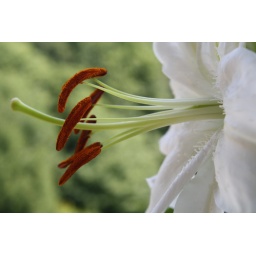
cellophane flowers of yellow and green towering over your head.